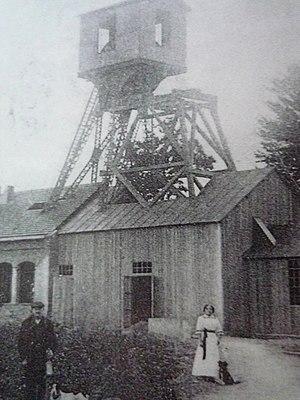
La Fosse n° 10 bis de la Compagnie des mines de Nœux était un charbonnage constitué d'un seul puits situé à Bouvigny-Boyeffles, Pas-de-Calais, Nord-Pas-de-Calais, France.
La Compagnie des mines de Nœux est une compagnie minière dépendant de la Compagnie des mines de Vicoigne qui exploitait la houille dans le Bassin minier du Nord-Pas-de-Calais, grâce à des puits établis à Nœux-les-Mines, Hersin-Coupigny, Barlin, Labourse, Verquin, et dans une moindre mesure, Bouvigny-Boyeffles, Fouquières-lès-Béthune et Béthune. Des puits ont même été tentés sans succès à Ruitz et à Houchain.